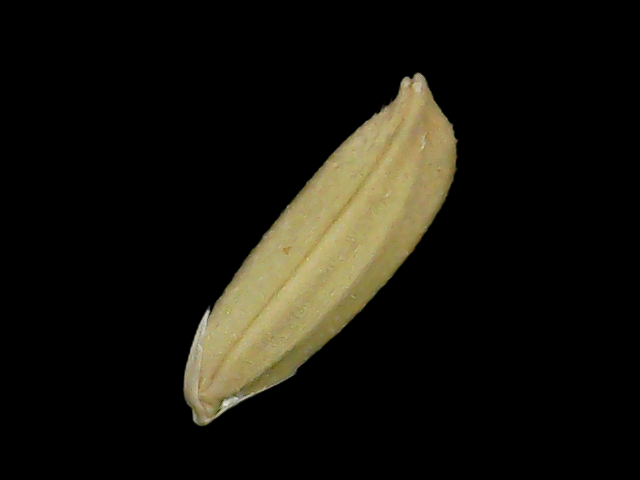
Rice variety: Br23